Annapurna Devi Mandir

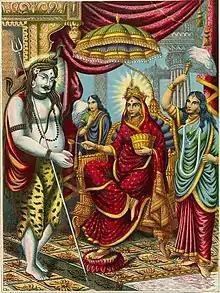
Pictorial depiction of Goddess Annapurna Devi offering food to Shiva

Annapurna Devi Mandir, also known as Annapurna Mata Mandir and Annapurna Mandir, is one of the most famous Hindu temples (Mandir) in the holy city of Varanasi. This temple has great religious importance in Hinduism and is dedicated to the goddess Annapurna. Annapurna is the Hindu goddess for nourishment and is a form of the goddess Parvati. The current Annapurna Mandir was constructed in the 18th century by Maratha Peshwa Bajirao I.